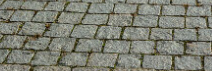
Surface type: sett